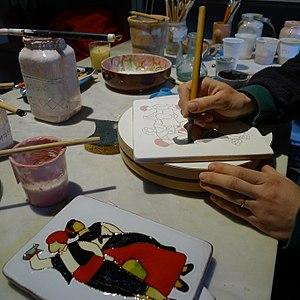
Création d'une céramique dans l'atelier Sant Vicens
Sant Vicens est un atelier de céramiques et un lieu d'exposition-vente situé dans le quartier Saint-Gaudérique, à Perpignan